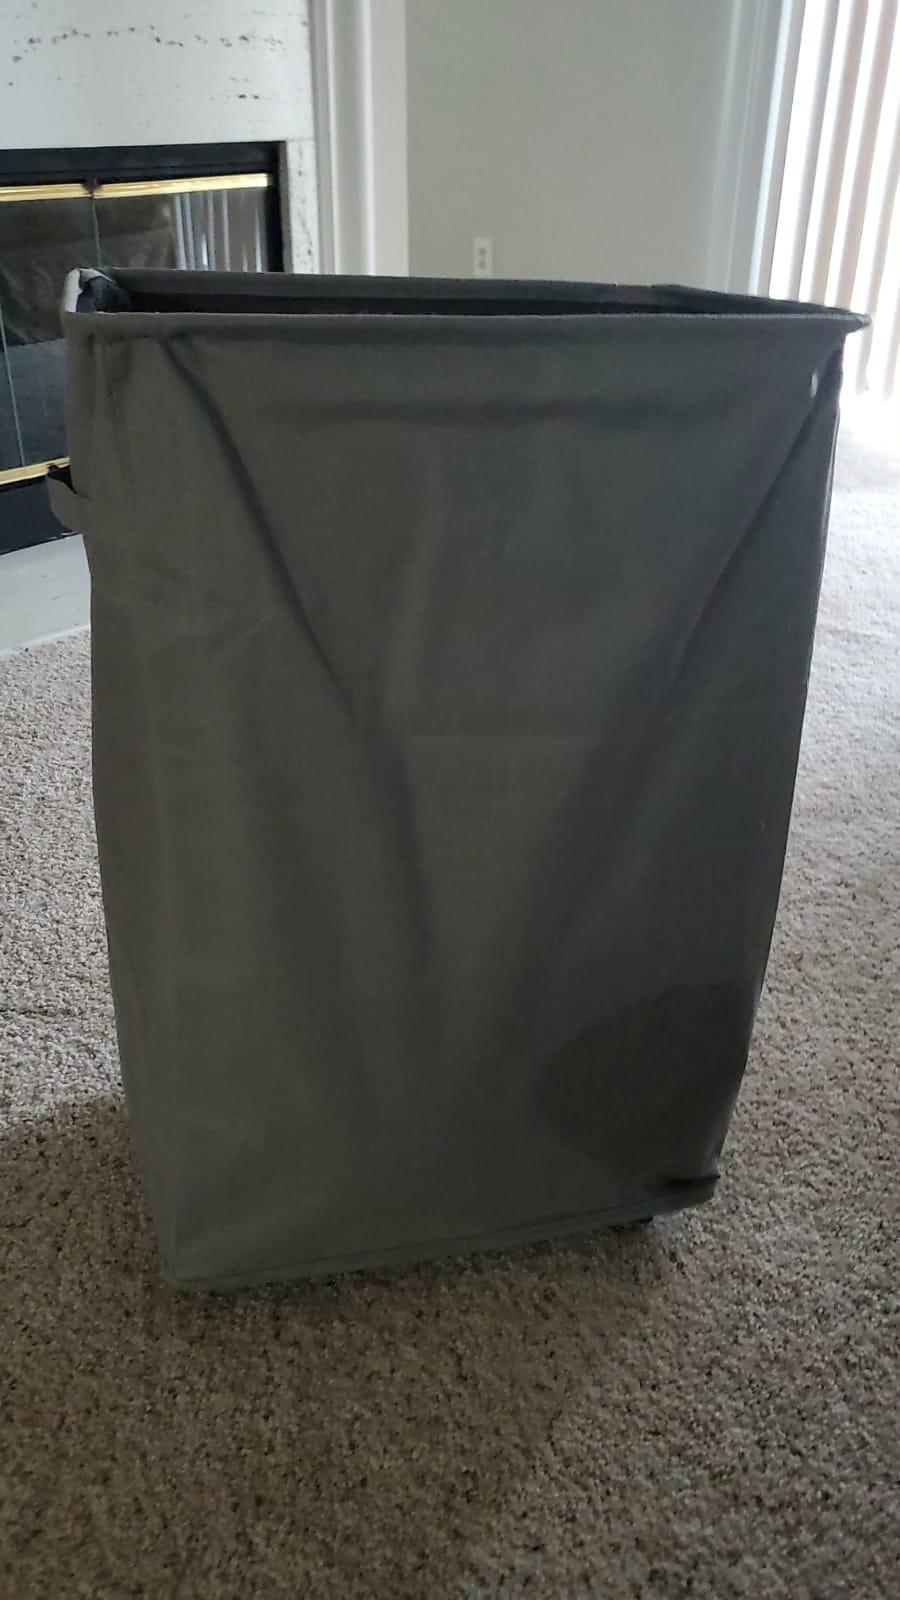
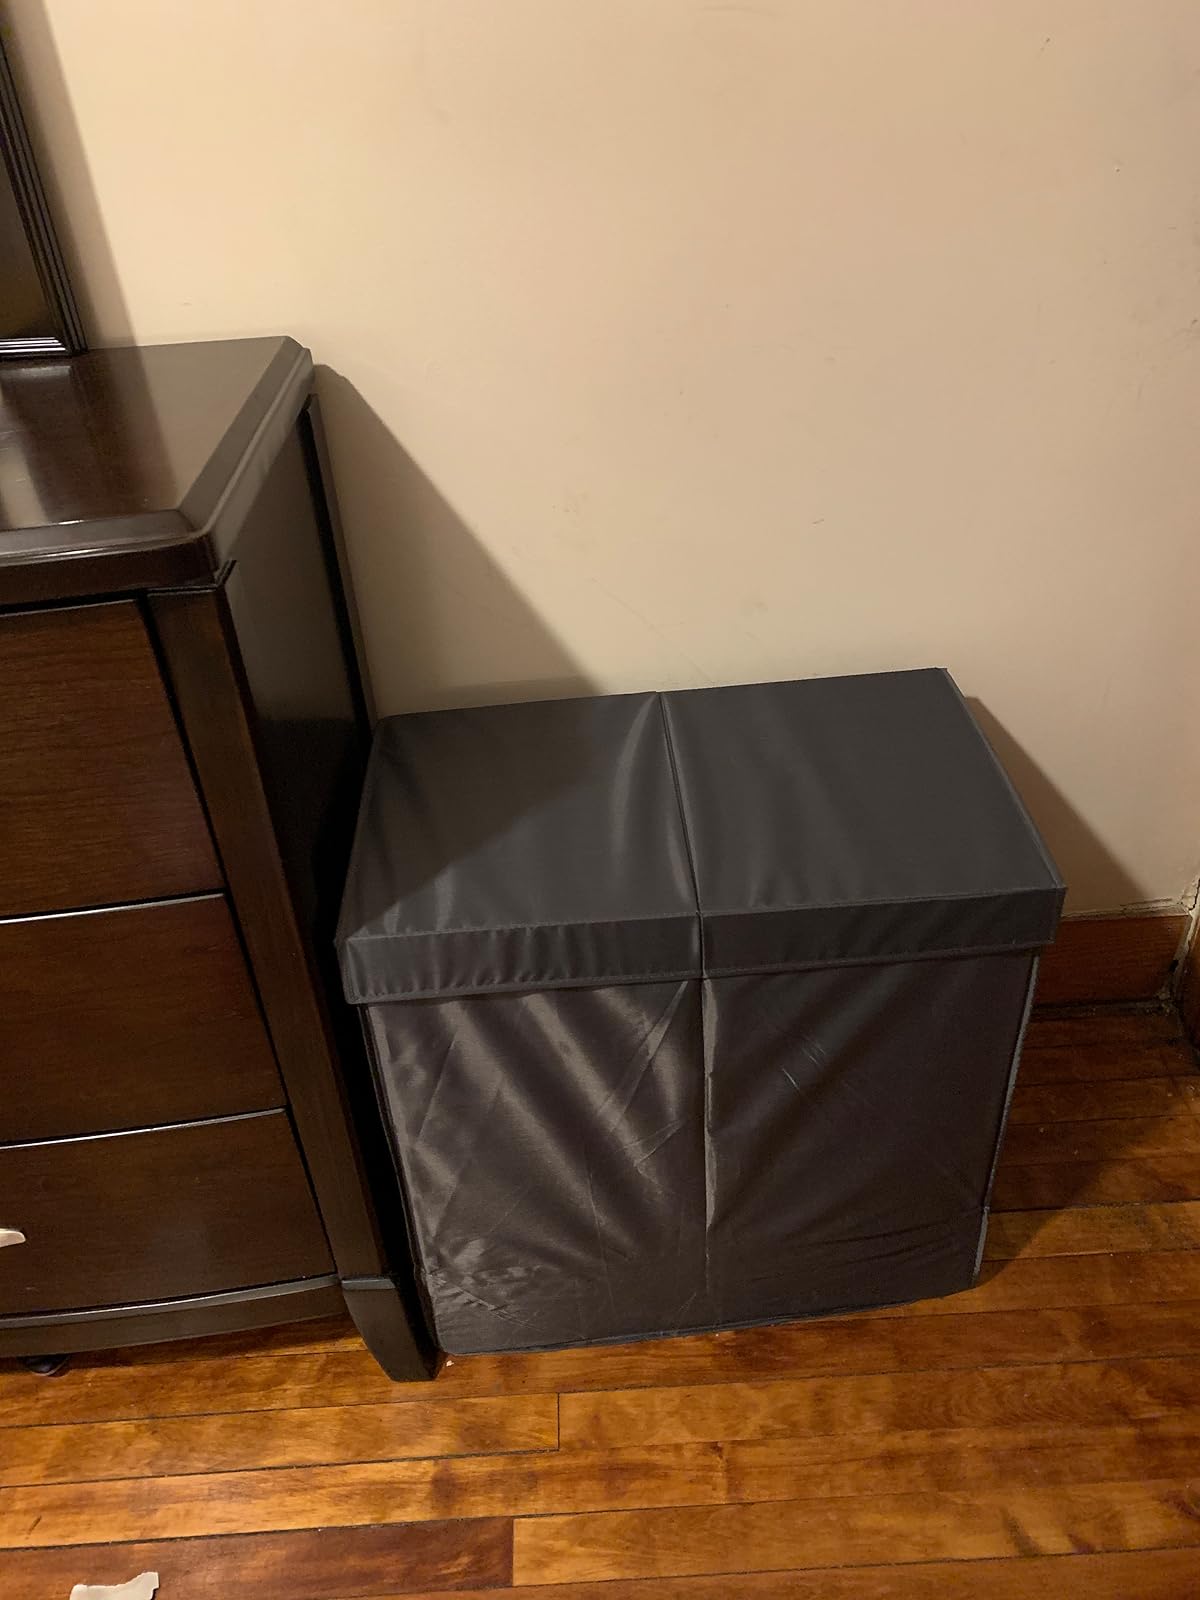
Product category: items_hamper
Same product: no